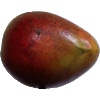
Label: Mango Red 1